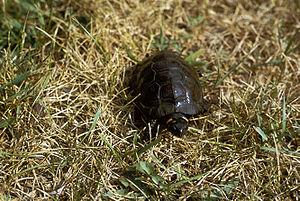
La Tortue de Muhlenberg, parfois appelée et comme d'autres espèces « Tortue des marais », est une tortue semi-aquatique endémique de l'est des États-Unis. L'adulte pèse en moyenne 110 grammes. Sa peau et sa carapace sont généralement marron foncé, avec une marque orange caractéristique de chaque côté du cou. C'est une tortue diurne discrète, qui passe le plus clair de son temps enterrée dans la vase, et qui hiberne durant l'hiver. La Tortue de Muhlenberg est omnivore et consomme principalement de petits invertébrés. Le cycle de vie de cette espèce est plutôt long, et les femelles pondent 3 œufs en moyenne, une fois par an. Le jeune grandit assez rapidement, atteignant sa maturité sexuelle entre 4 et 10 ans. Les Tortues de Muhlenberg vivent en moyenne entre 20 et 30 ans à l'état sauvage. Depuis 1973, le zoo du Bronx élève des Tortues de Muhlenberg en captivité.